STS-93

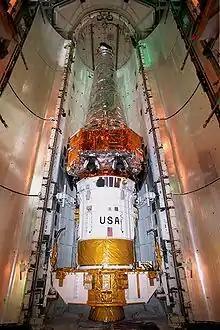
Chandra X-ray Observatory sits inside the payload bay for "Columbia"'s mission STS-93.

The Shuttle Ionospheric Modification with Pulsed Local Exhaust (SIMPLEX) payload activity researched the source of Very High Frequency (VHF) radar echoes caused by the orbiter and its OMS engine firings. The Principal Investigator (PI) used the collected data to examine the effects of orbital kinetic energy on ionospheric irregularities and to understand the processes that take place with the venting of exhaust materials.